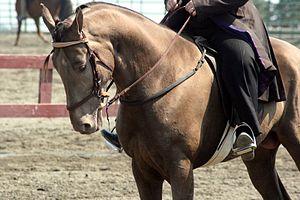
La robe désigne la ou les couleurs d'un cheval, dans le domaine de l'hippologie. Les dénominations des robes ainsi que leurs définitions sont liées à leur apparence visuelle, définie par la couleur des poils et des crins qui la composent.